Maulana Azad

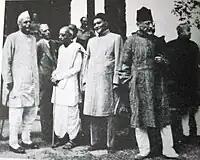
At Simla Conference (1946) with Rajendra Prasad, Jinnah and C. Rajagopalachari

Azad served on the Congress Working Committee and in the offices of general secretary and president many times. The political environment in India re-energised in 1928 with nationalist outrage against the Simon Commission appointed to propose constitutional reforms. The commission included no Indian members and did not even consult Indian leaders and experts. In response, the Congress and other political parties appointed a commission under Motilal Nehru to propose constitutional reforms from Indian opinions. In 1928, Azad endorsed the Nehru Report, which was criticised by the Ali brothers and Muslim League politician Muhammad Ali Jinnah. Azad endorsed the ending of separate electorates based on religion, and called for an independent India to be committed to secularism. At the 1928 Congress session in Guwahati, Azad endorsed Gandhi's call for dominion status for India within a year. If not granted, the Congress would adopt the goal of complete political independence for India. Despite his affinity for Gandhi, Azad also drew close to the young radical leaders Jawaharlal Nehru and Subhash Bose, who had criticised the delay in demanding full independence. Azad developed a close friendship with Nehru and began espousing socialism as the means to fight inequality, poverty and other national challenges. Azad decided the name of Muslim political party Majlis-e-Ahrar-ul-Islam. He was also a friend of Syed Ata Ullah Shah Bukhari, founder of All India Majlis-e-Ahrar. When Gandhi embarked on the Dandi Salt March that inaugurated the Salt Satyagraha in 1930, Azad organised and led the nationalist raid, albeit non-violent on the Dharasana salt works to protest the salt tax and restriction of its production and sale. The biggest nationalist upheaval in a decade, Azad was imprisoned along with millions of people, and would frequently be jailed from 1930 to 1934 for long periods of time. Following the Gandhi–Irwin Pact in 1931, Azad was amongst millions of political prisoners released. When elections were called under the Government of India Act 1935, Azad was appointed to organise the Congress election campaign, raising funds, selecting candidates and organising volunteers and rallies across India. Azad had criticised the Act for including a high proportion of un-elected members in the central legislature, and did not himself contest a seat. He again declined to contest elections in 1937, and helped head the party's efforts to organise elections and preserve co-ordination and unity amongst the Congress governments elected in different provinces.